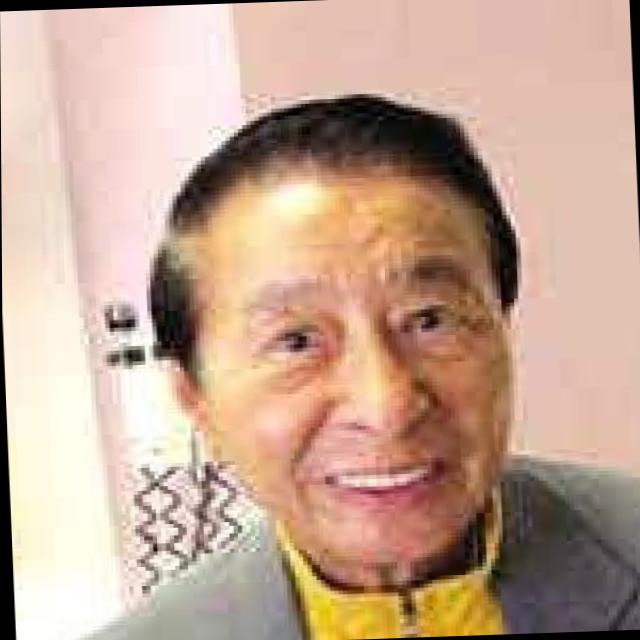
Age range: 45-64